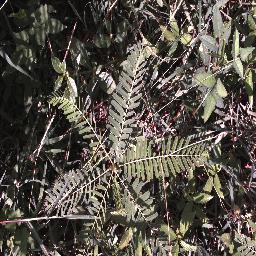
Label: negative